Lidó Rico

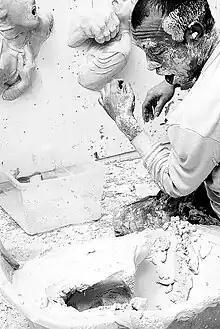
Jose Ramón Lidó Rico

Rico was born in Yecla, Murcia. He began fine arts studies at San Carlos Polytechnic University of Valencia, graduating in 1991 at the École Superiere du Beaux Arts du Paris.